Joseph Baffoe

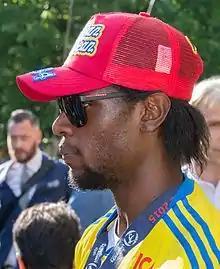
Baffoe in 2015

Joseph Baffoe (born 7 November 1992) is a Swedish professional footballer who plays for Halmstads BK as a centre-back.